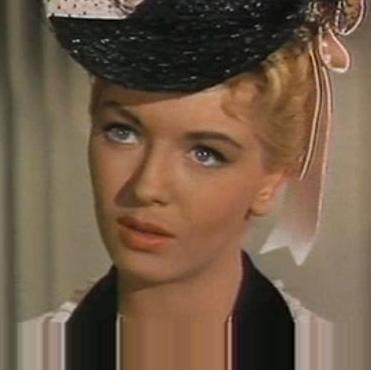
Age: 27